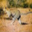
Label: leopard